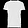
Label: T - shirt / top